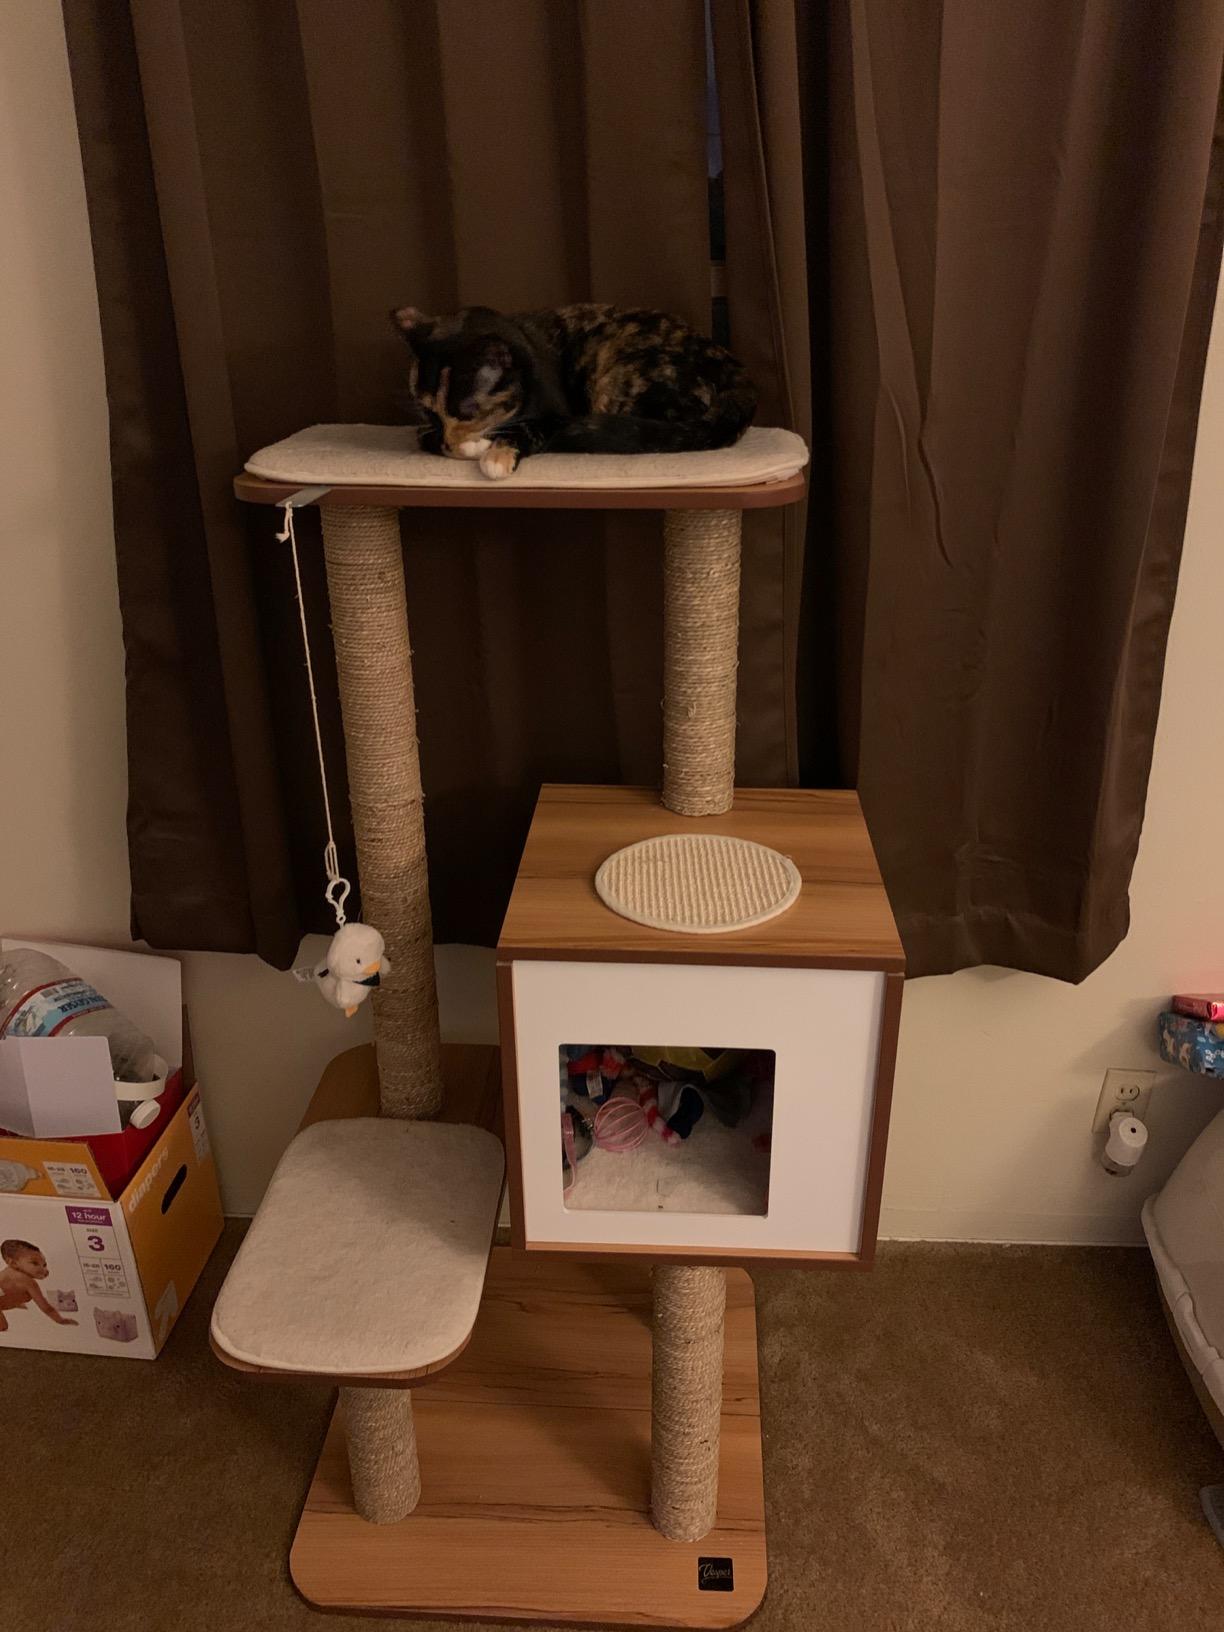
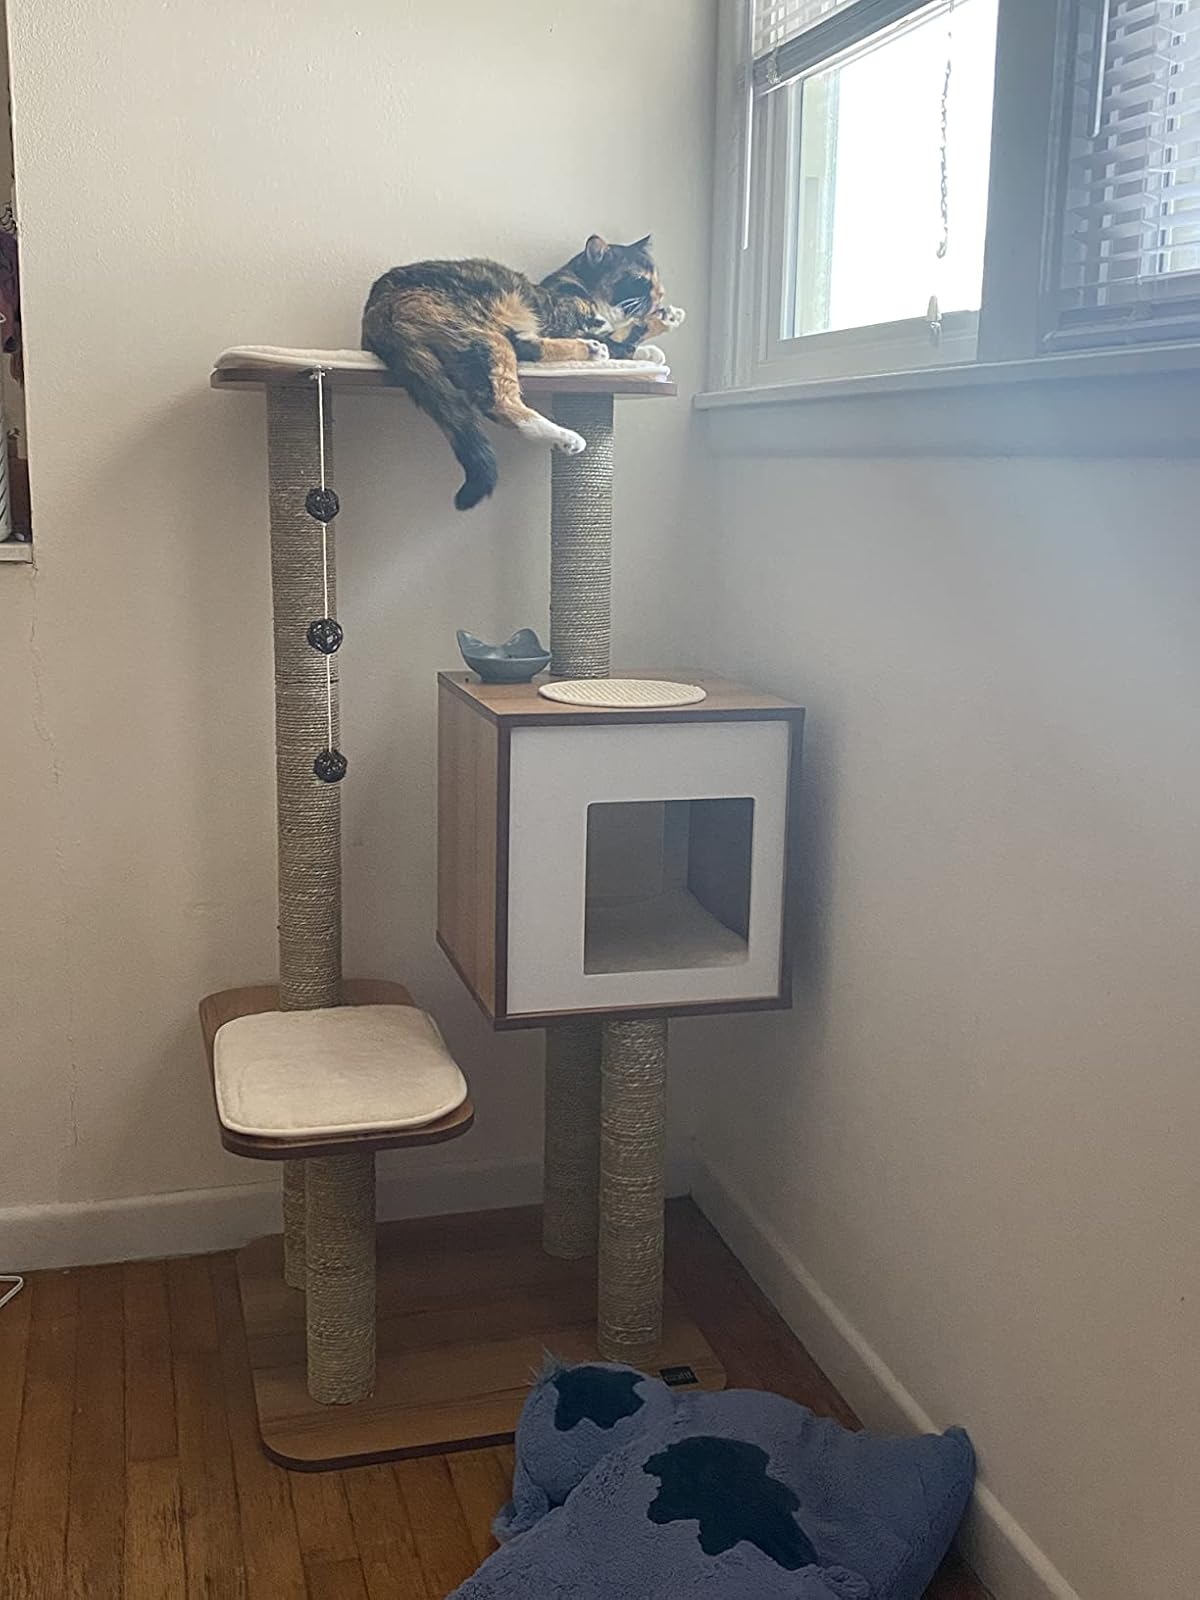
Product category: items_cat tree
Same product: yes